Voyage to the Prehistoric Planet

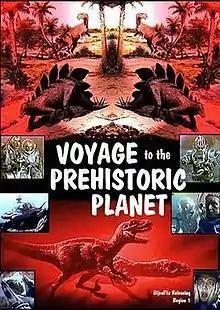
European DVD cover

Voyage to the Prehistoric Planet is a 1965 science fiction film, one of two versions adapted for Roger Corman from the Soviet science fiction film "Planeta Bur" ("Planet of Storms"), scripted by Aleksandr Kazantsev (from his novel) and directed by Pavel Klushantsev. Curtis Harrington oversaw the editing and dubbing of principal portions of the source film, and directed new principal scenes featuring Basil Rathbone and Faith Domergue. The resulting new film was syndicated directly to television by American International Television.